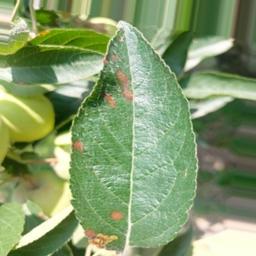
Label: Alternaria